Nuclear marine propulsion

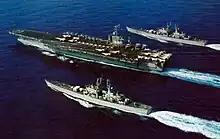
In addition to nuclear-powered aircraft carriers, the United States once operated nuclear-powered cruisers.

By 1990, there were more nuclear reactors powering ships (mostly military) than there were generating electric power in commercial power plants worldwide.